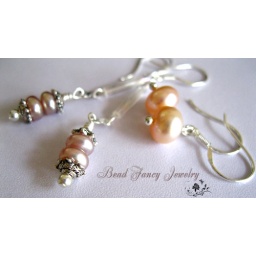
Pretty in pink set of two pairs of pearly pinkj earrings in sterling silver hooks